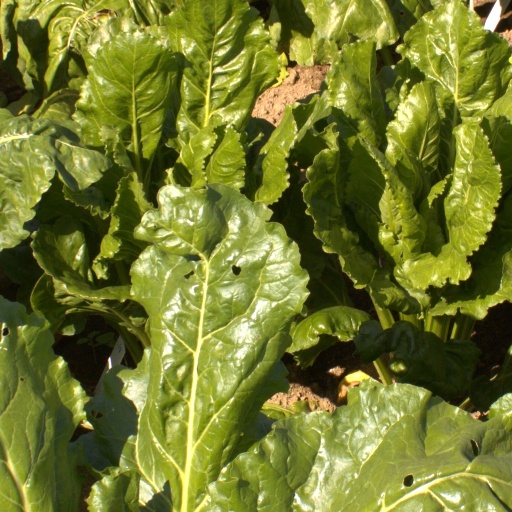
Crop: sugar beet